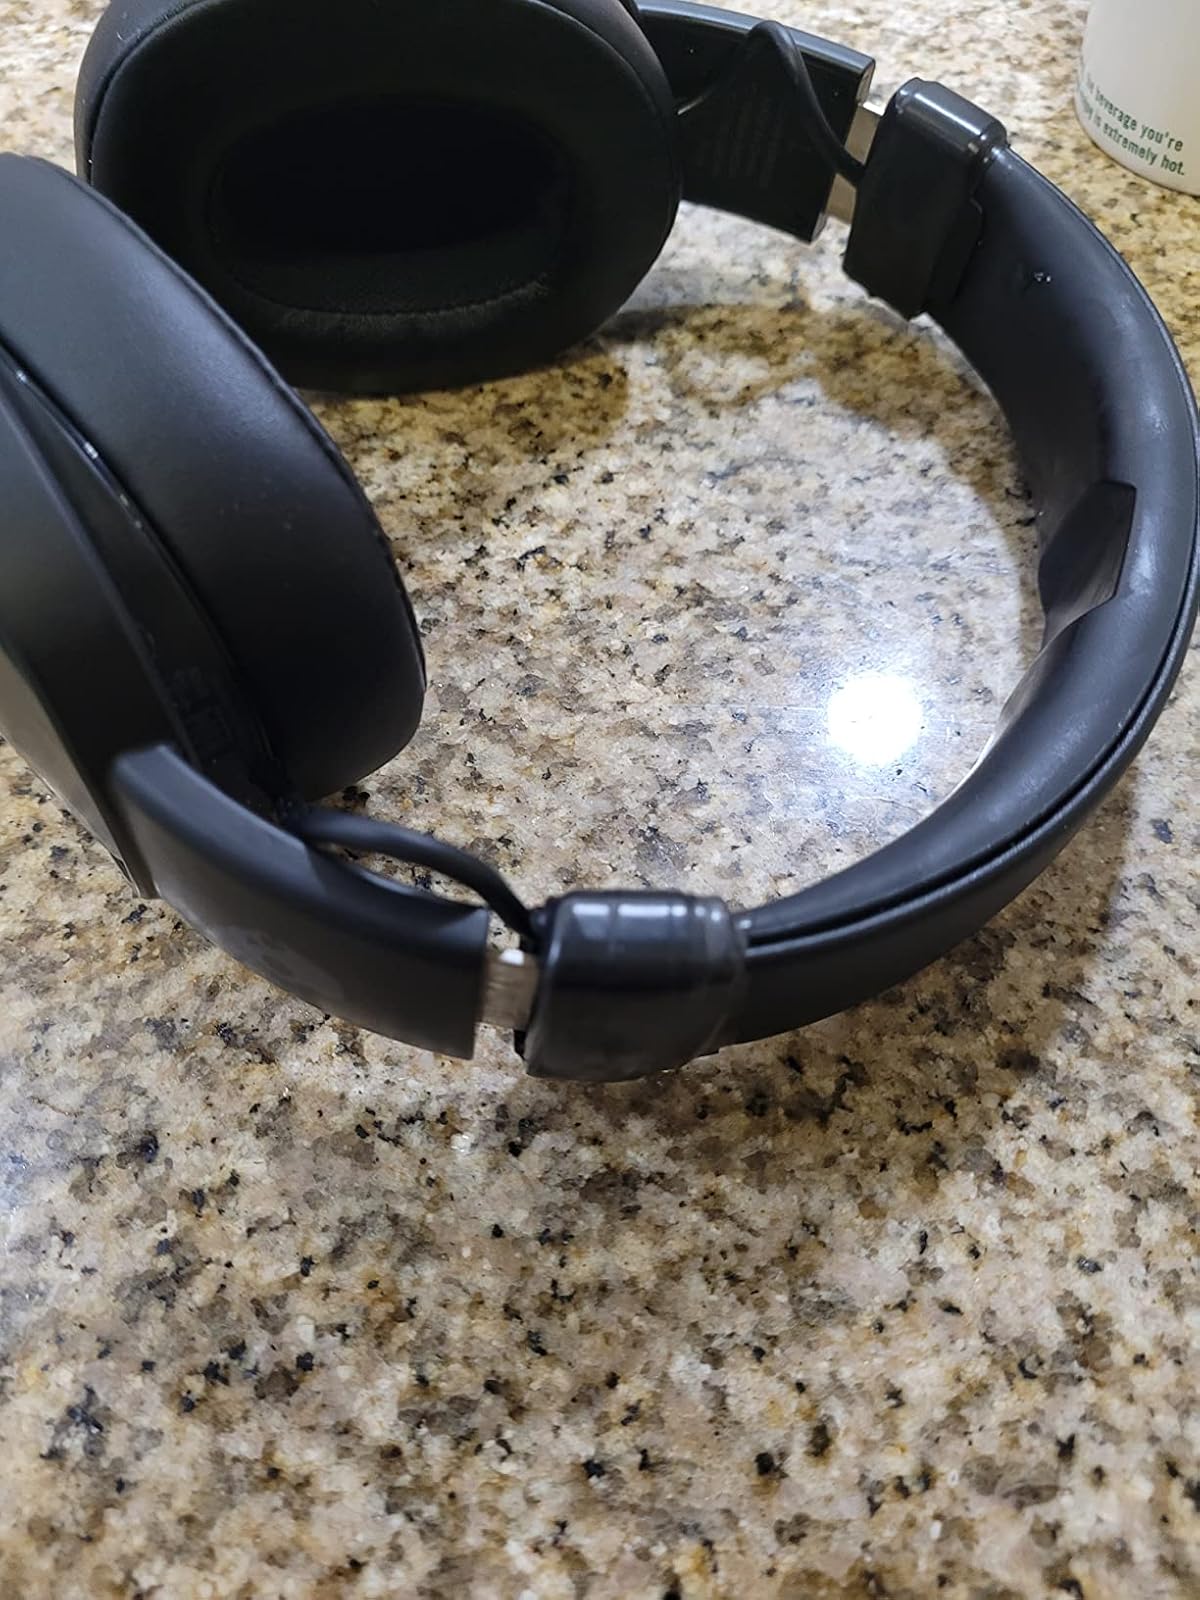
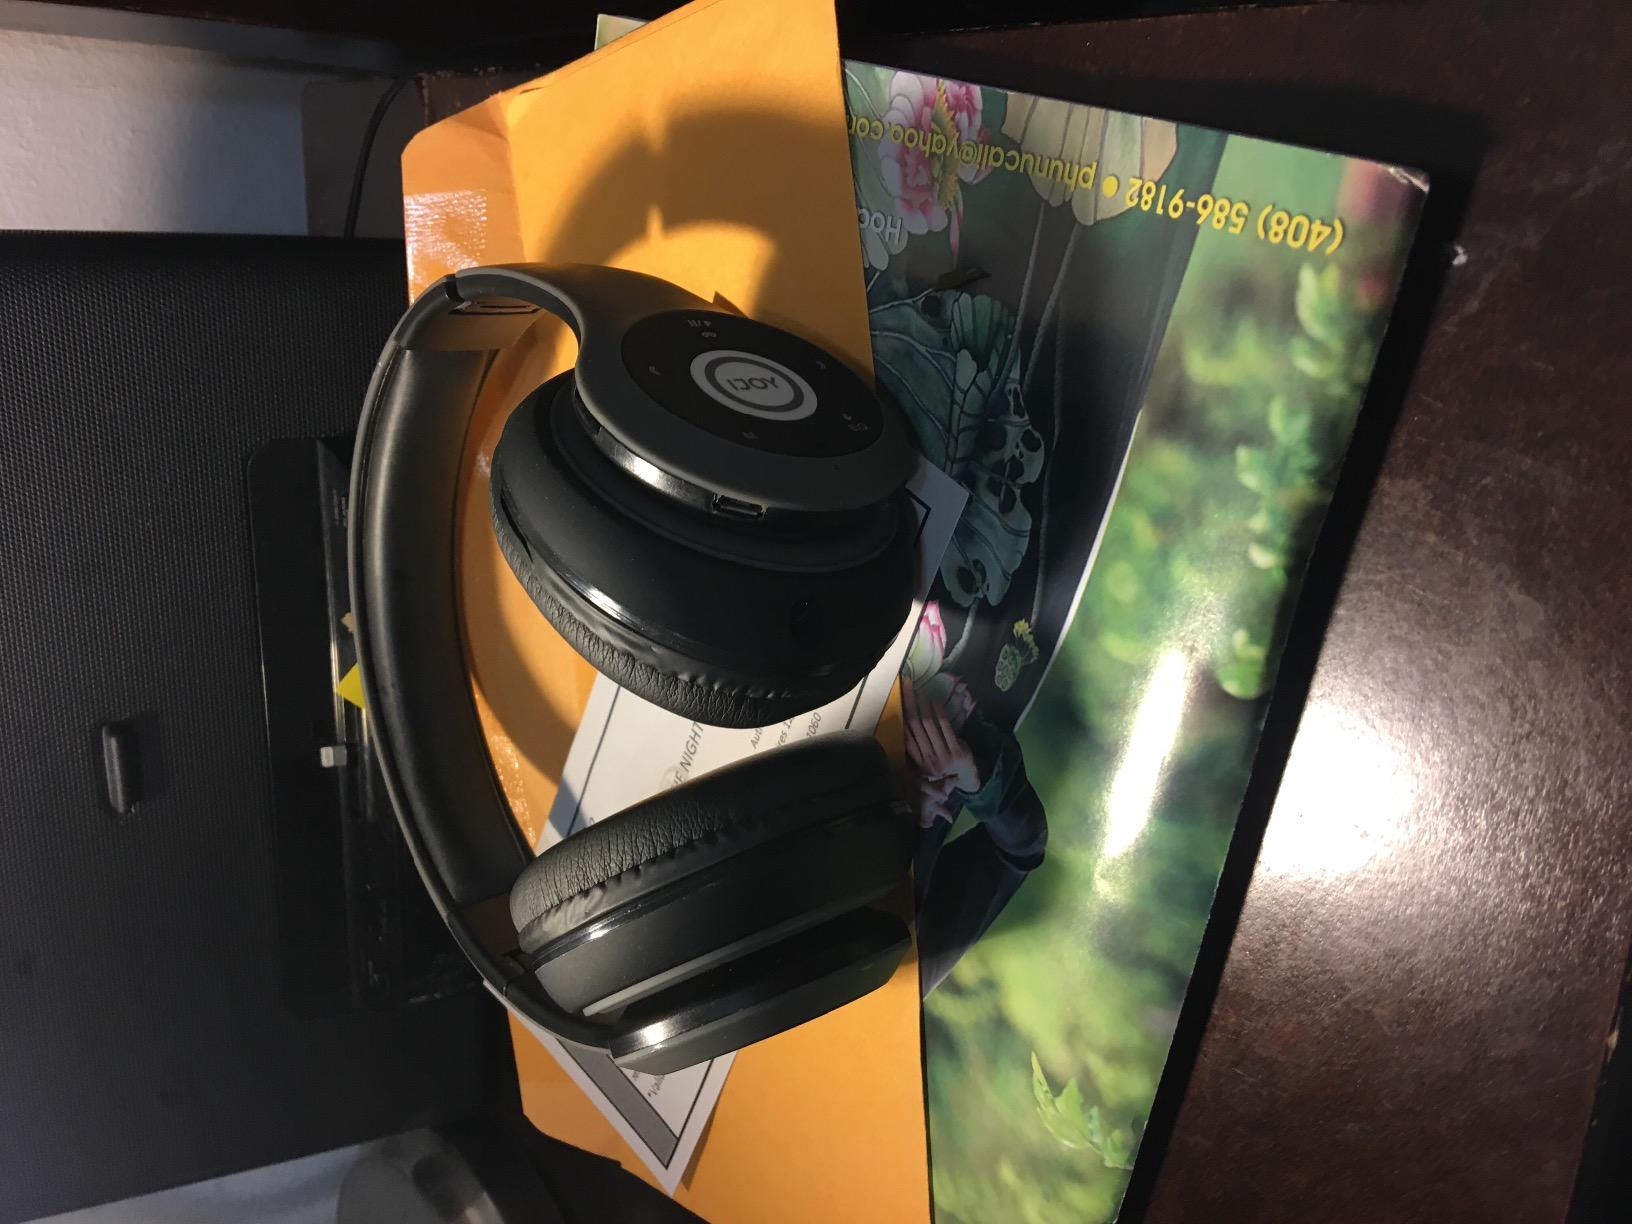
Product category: headphones
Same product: no